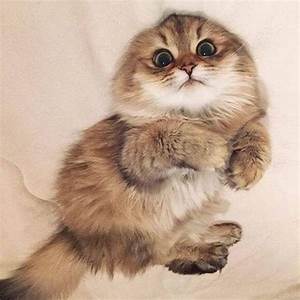
Label: gatto